Herodias Gardiner

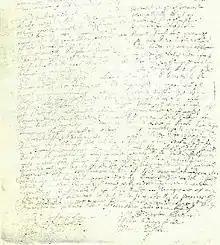
William Coddington's 1644 account of the separation of Herodias from John Hicks

Herodias Long was born in England about 1623, but her place of nativity is not known. She may be the "Odias Longe" who was left a legacy of five pounds in early 1639 by John Ayshford, who owned land in 'Little Ockenbury' and in Barbados. According to her testimony in court many years later, she was sent to London following the death of her father, and here, unknown to her friends, she married John Hicks. She was 13 or 14 years old when they were married at Saint Faith's Church ("under Saint Paul's"), and their marriage licence was dated 14 March 1636/7. Shortly after their marriage, to her "great grief," they immigrated to New England, and settled in Weymouth in the Massachusetts Bay Colony. Here they lived until about 1640, when they moved to Aquidneck Island, probably settling in the town of Newport. They had two children together, but soon after moving to Rhode Island differences arose between them, and Herodias separated from Hicks, and consummated a relationship with George Gardiner, with whom she lived for the next 20 years as his common law wife. Hicks went off to live with the Dutch, and was in the process of obtaining a divorce from her in Rhode Island in December 1643, when he sent a letter from Flushing, New Netherland to Rhode Island magistrate John Coggeshall. Hicks also eventually obtained a divorce from her in New Netherland, charging her with adultery.